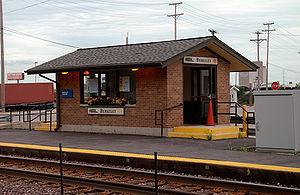
Berkeley est un village américain situé dans le comté de Cook, en proche banlieue de Chicago, dans l'État de l'Illinois.